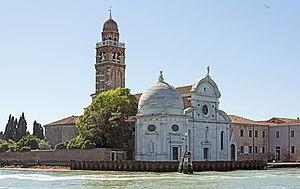
La Renaissance vénitienne est la déclinaison de l'art de la Renaissance développé à Venise entre les XVᵉ et XVIᵉ siècles.
L'église San Michele in Isola est une église catholique de Venise, en Italie. Elle se trouve sur l'île San Michele.
Venise est une ville côtière du nord-est de l'Italie, sur les rives de la mer Adriatique. Elle s'étend sur un ensemble de 121 petites îles séparées par un réseau de canaux et reliées par 435 ponts. Située au milieu de la lagune vénète, entre les estuaires du Pô et du Piave, Venise est renommée pour cet emplacement exceptionnel ainsi que pour son architecture et son patrimoine culturel, qui lui valent une inscription au patrimoine mondial de l'UNESCO.